Anatoly Slivko

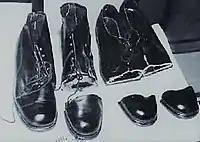
The severed footwear of two of Slivko's murder victims. Slivko retained the shoes of his victims to incorporate into his masturbatory fantasies.

At the recommendation of Languyeva, a city prosecutor authorised a formal search of Slivko's home and youth club in December 1985. Although little incriminating evidence was recovered at Slivko's Stavropol home, a search of a locked darkroom at his youth club revealed numerous photographs and films depicting the hanging, molestation and dismemberment of his victims. Also recovered were numerous knives, axes and coils of rope and rubber hose in addition to paraphernalia attesting to his shoe fetish, including several pairs of boys' shoes and boots which had been completely sawn through at mid-foot.